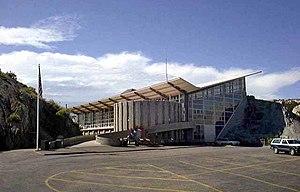
Centre d'accueil du monument national des dinosaures dans la carrière de dinosaures, Utah, États-Unis